Maenad

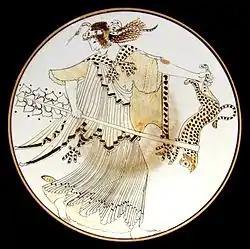
Maenad carrying a thyrsus and a leopard with a snake rolled up over her head. Tondo of an ancient Greek Attic white-ground kylix 490–480 BC from Vulci. Staatliche Antikensammlungen, Munich, Germany.

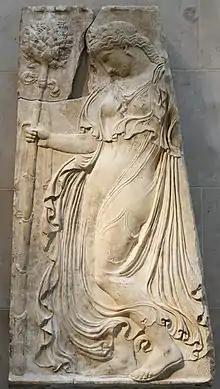
Dancing Maenad. Roman copy of Greek original attributed to Kallimachos –400 BC at the Metropolitan Museum of Art

In Greek mythology, maenads were the female followers of Dionysus and the most significant members of his retinue, the "thiasus".